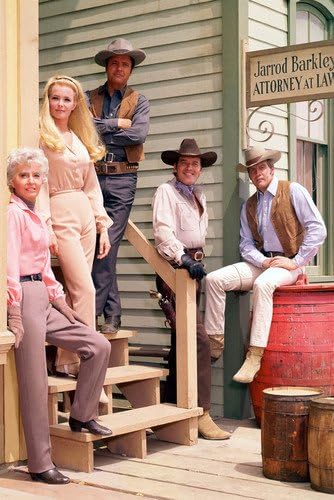
The Big Valley 24x36 Poster Barbara Stanwyck & cast pose
Category: Entertainment
When choosing one of our amazing poster images you are acquiring a piece of art history from the world of entertainment. Our exclusive posters have been high resolution scanned from original source material such as studio negatives, 35mm slides and large format transparencies to achieve the ultimate quality in the most stunning, crisp and vibrant style possible. This custom made poster will look stunning on your wall and is printed on premium quality 240 gsm archival satin photo paper.
Features: Unique 24x36 inch poster on archival paper. | Only from Silver Screen. | Will look stunning in your home or office